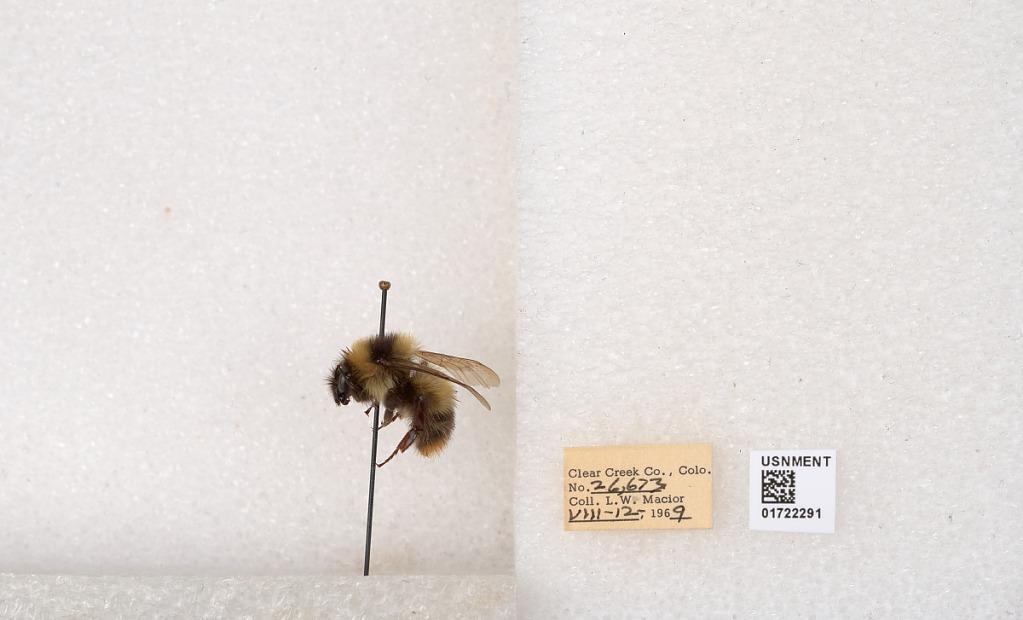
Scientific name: Bombus kirbyellus
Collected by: L. Macior
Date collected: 1968-8-12
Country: United States
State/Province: Colorado
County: Clear Creek
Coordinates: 39.6891, -105.644